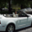
Label: automobile